Sasanian Empire

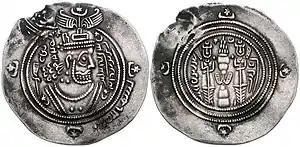
Umayyad Caliphate coin from the time of Caliph Mu'awiya I imitating coins minted under Khosrow II. The coin, minted in Basra in 675/6 AD, depicts the governor Ubayd Allah ibn Ziyad.

The new peace arrangement allowed the two empires to focus on military matters elsewhere: Khosrow focused on the Sassanid Empire's eastern frontier while Maurice restored Byzantine control of the Balkans. Circa 600, the Hephthalites had been raiding the Sassanid Empire as far as Spahan in central Iran. The Hephthalites issued numerous coins imitating the coinage of Khosrow II. In , Khosrow recalled Smbat IV Bagratuni from Persian Armenia and sent him to Iran to repel the Hephthalites. Smbat, with the aid of a Persian prince named Datoyean, repelled the Hephthalites from Persia, and plundered their domains in eastern Khorasan, where Smbat is said to have killed their king in single combat.